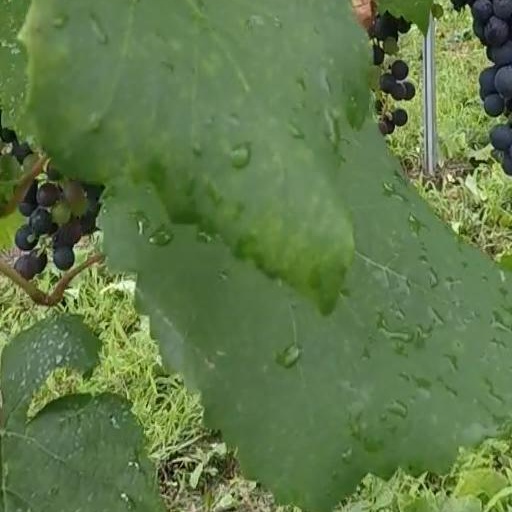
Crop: grape